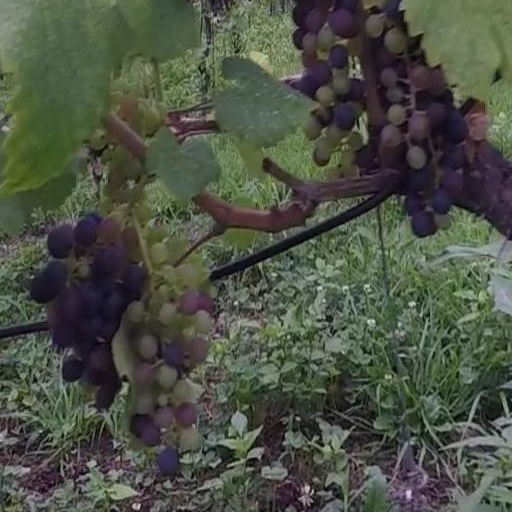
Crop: grape